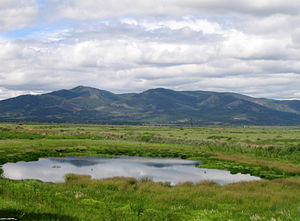
Republikken Burjatia / Geografi
Landskab i Republikken Burjatien syd for hovedstaden Ulan-Ude
Republikken Burjatia er en af 21 autonome republikker i Den Russiske Føderation. Republikken har et areal på 351.334 km² og 984.511 indbyggere. Hovedstaden i republikken er Ulan-Ude, der med sine 431.922 indbyggere, er republikkens største by. Andre større byer i republikken er Severobajkalsk med 23.673, 23.365 indbyggere og Gusinoosjorsk, der har 23.082 indbyggere.